Sara people

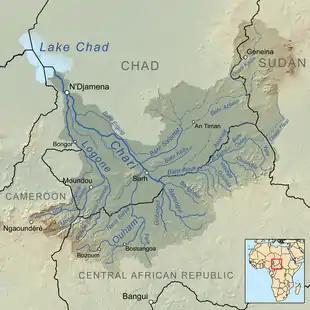
Many Sara people live in the region southeast of Lake Chad, which is irrigated by the Chari and Logone rivers.

The Sara (Kameeni) are the largest ethnic group in the Republic of Chad, concentrated in the Moyen-Chari, the Logone Oriental, the Logone Occidental, and parts of the Tandjile regions. After their arrival, they continued to be the target of violent raids by northern Fulani and Arab people.